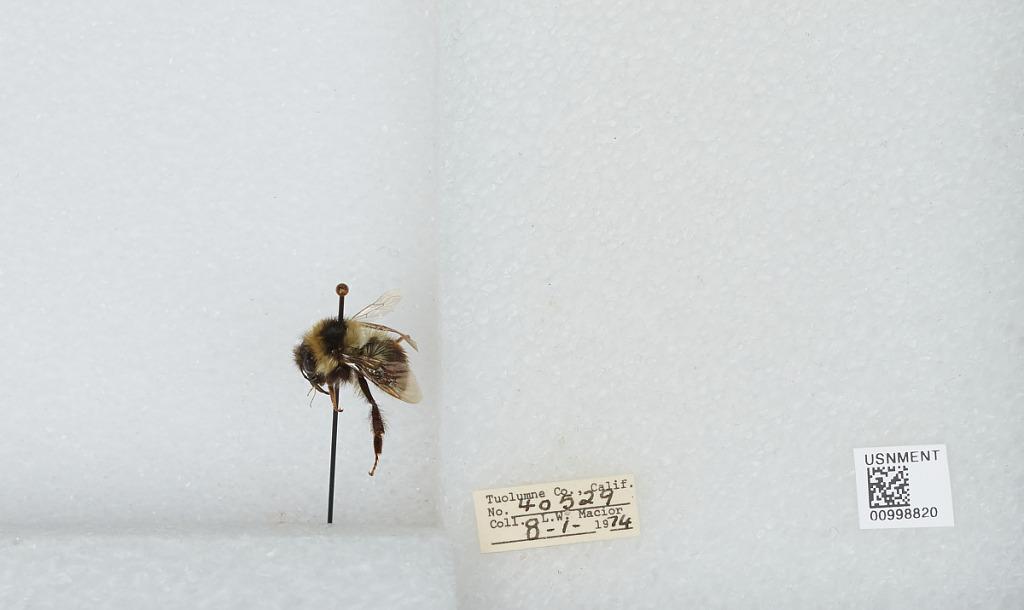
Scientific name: Bombus (Cullumanobombus) rufocinctus Cresson
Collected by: L. Macior
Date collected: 1974-8-1
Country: United States
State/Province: California
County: Tuolumne
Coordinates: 38.02, -119.93